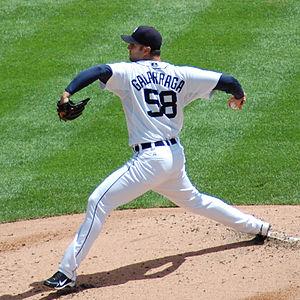
Le match presque parfait d'Armando Galarraga est un match de baseball célèbre ayant opposé, en date du 2 juin 2010 au Comerica Park à Détroit, les Tigers de Détroit aux Indians de Cleveland, deux clubs professionnels des ligues majeures nord-américaines.
Armando Antonio Galarraga Barreto est un lanceur droitier des Ligues majeures de baseball. Il est présentement agent libre.